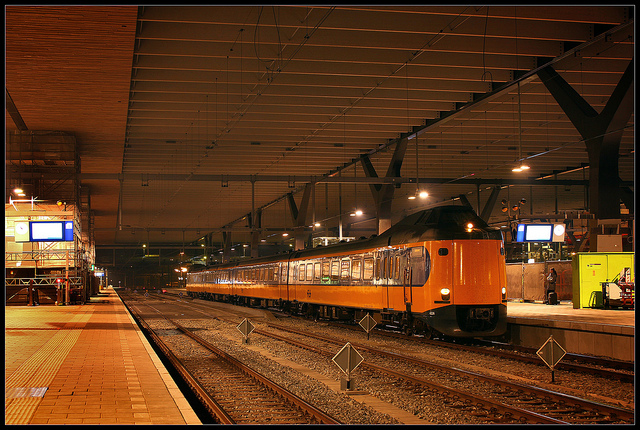
An orange train traveling down tracks at night.

An orange train is pulling into the platform of a station.

A train pulled up at a train station.

A large long train on a steel track.

a train that is at a large train station